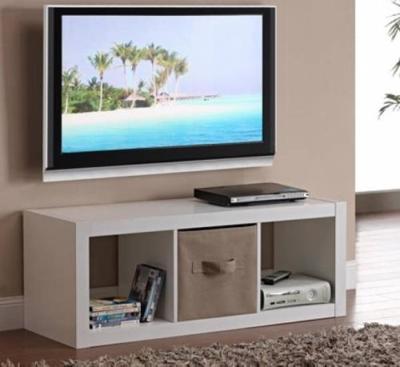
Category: table